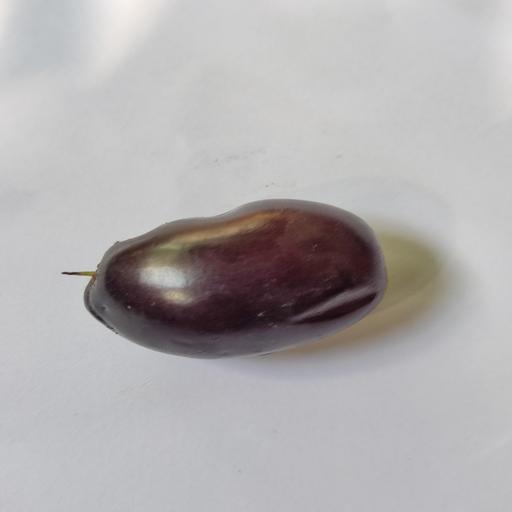
Crop type: Berry